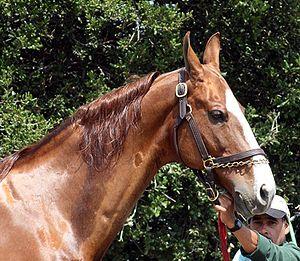
Le Saddlebred est une race de chevaux de selle d'origine américaine, anciennement connue sous le nom de Kentucky Saddlebred. La race est gérée par l'American Saddle-Horse Breeders’ Association qui tient le studbook et qui cherche à fixer les caractéristiques originelles de la race. C'est un cheval fin et élégant qui a la particularité de posséder des allures supplémentaires nommées le slow gait et le rack. Il est destiné essentiellement aux exhibitions.